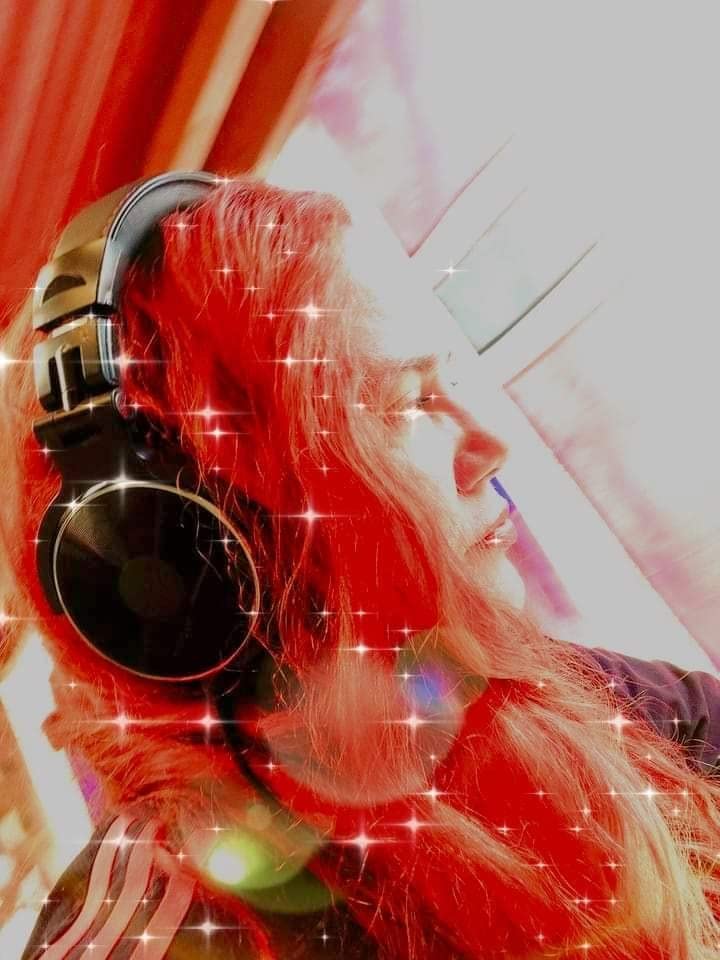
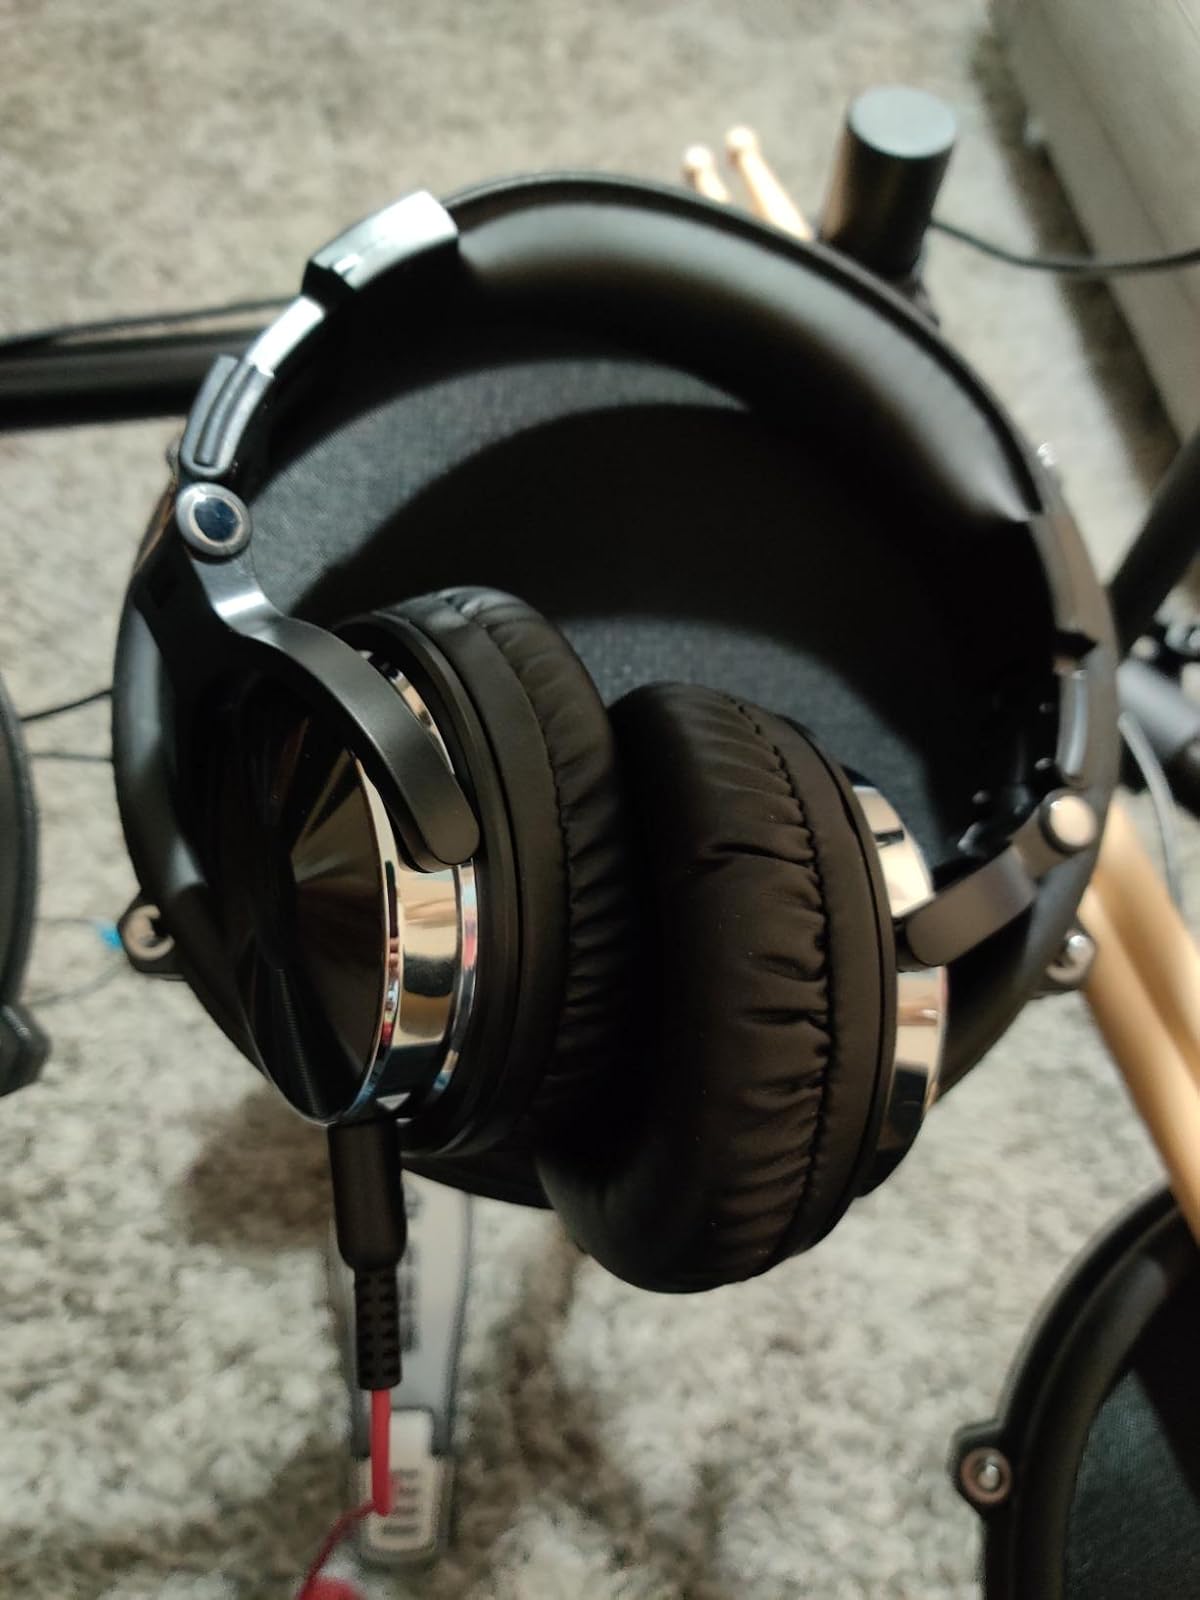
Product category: headphones
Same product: yes